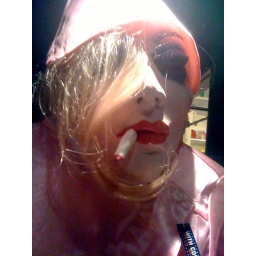
One of the creepiest window displays I've ever seen, on 4th street retro row in Long Beach.